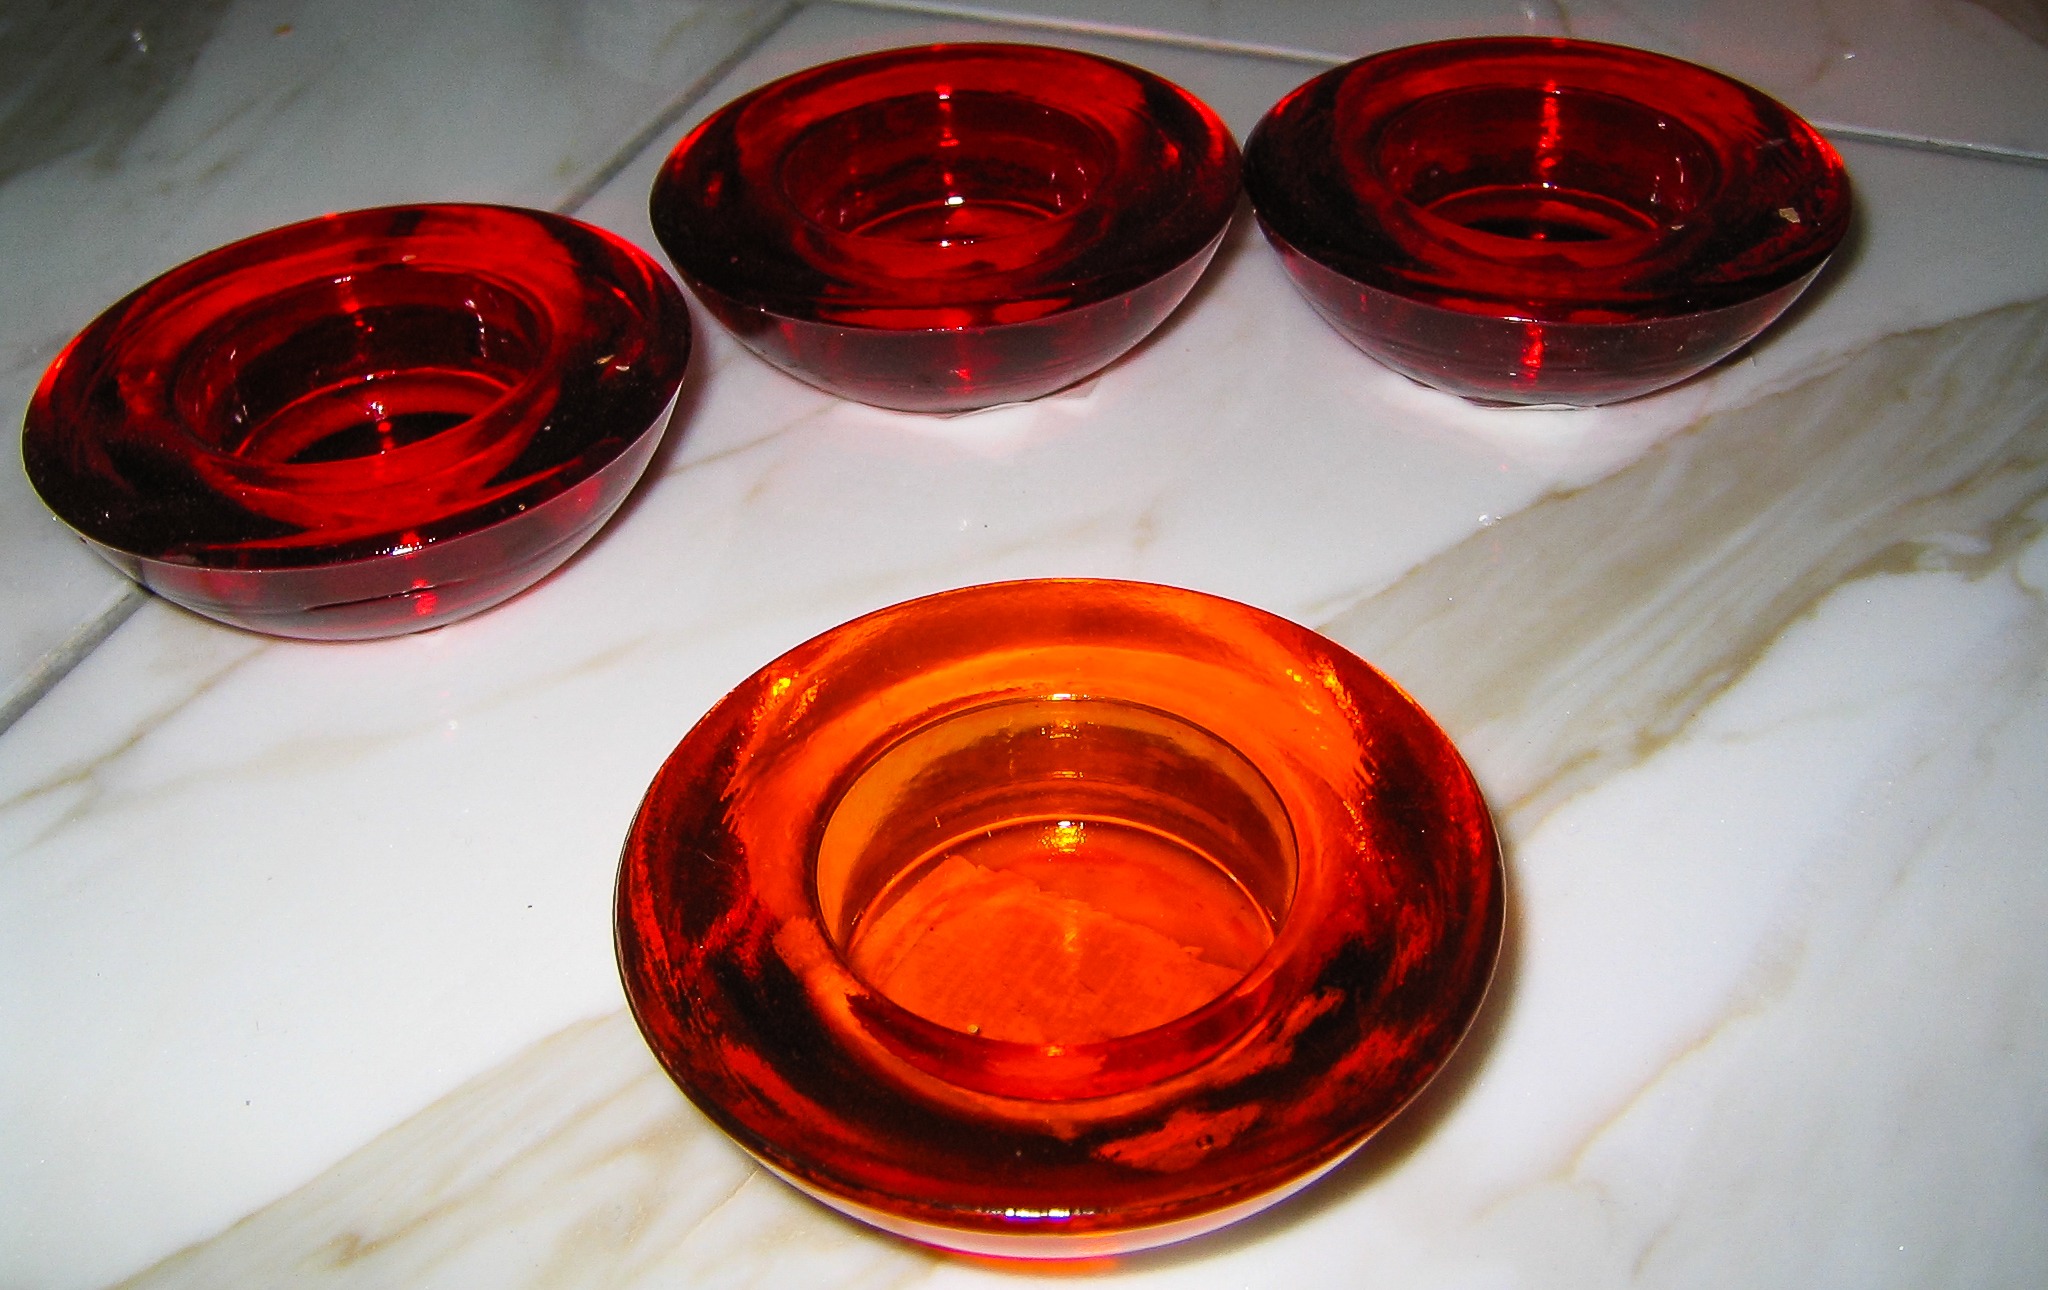
light, flower, petal, glass, orange, food, red, produce, color, drink, lighting, bright, shape, tea light holder